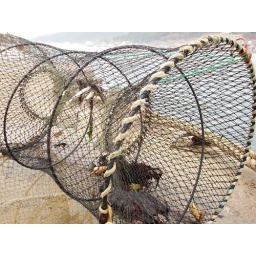
Like lobster traps, crabs climb in but can't get out. Note the two small silver fish tied at the center.